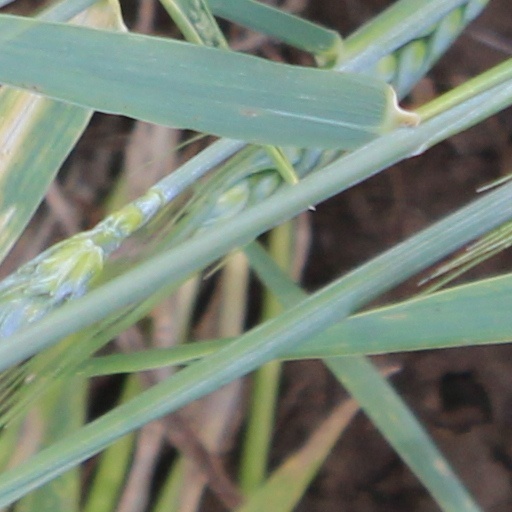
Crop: wheat